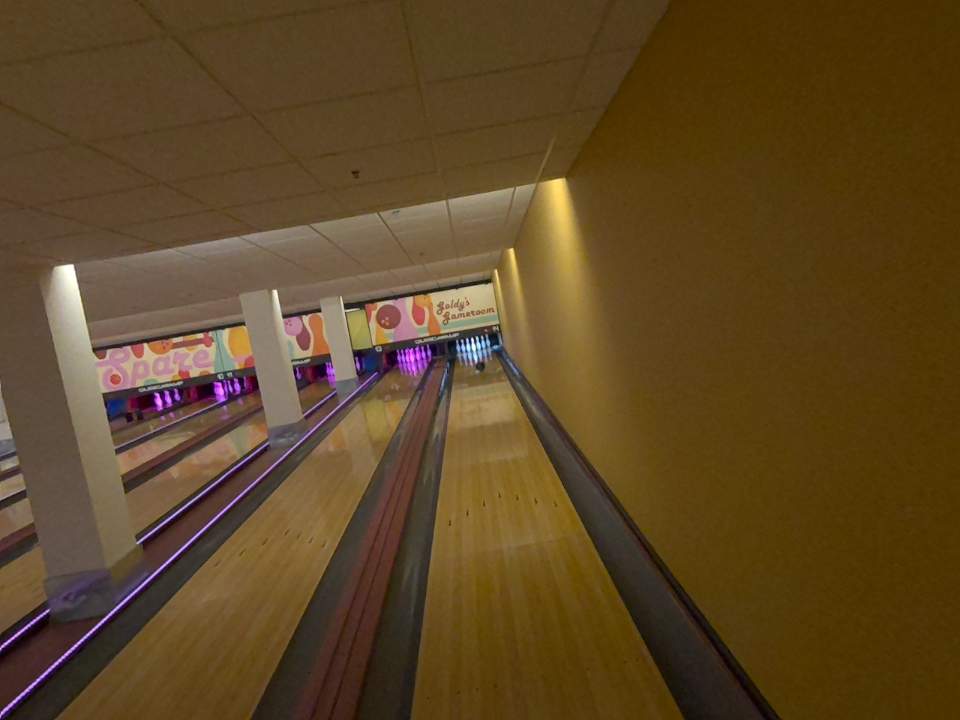
Object: bowling_ball